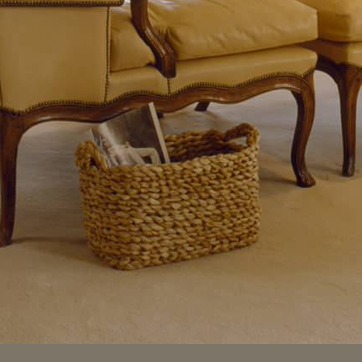
Material: other